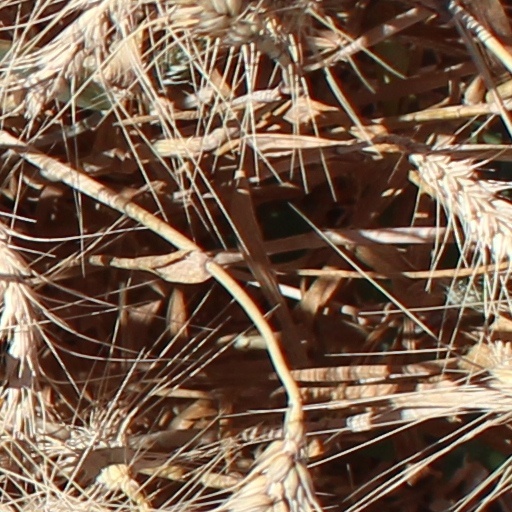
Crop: wheat